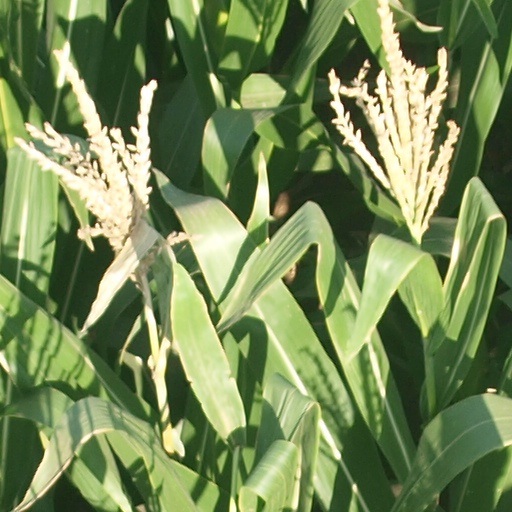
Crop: maize; corn